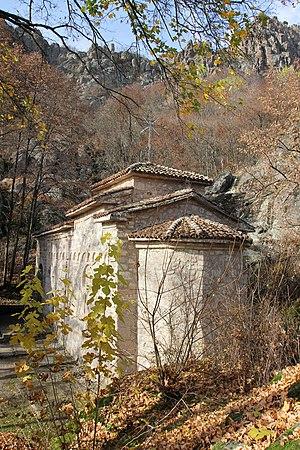
La forteresse de Borač est située à Borač, dans la municipalité de Knić et dans le district de Šumadija, en Serbie. Elle est inscrite sur la liste des monuments culturels de grande importance de la République de Serbie.